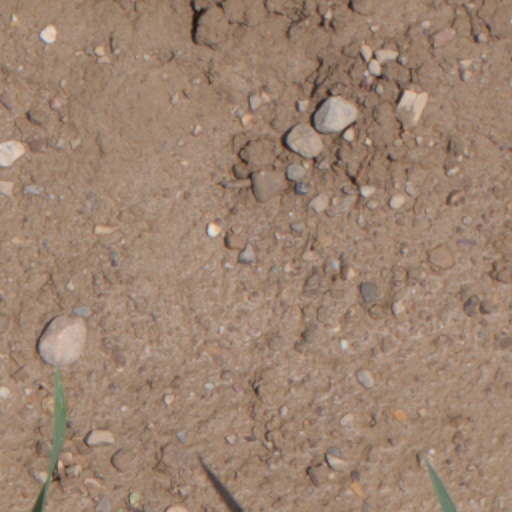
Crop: wheat